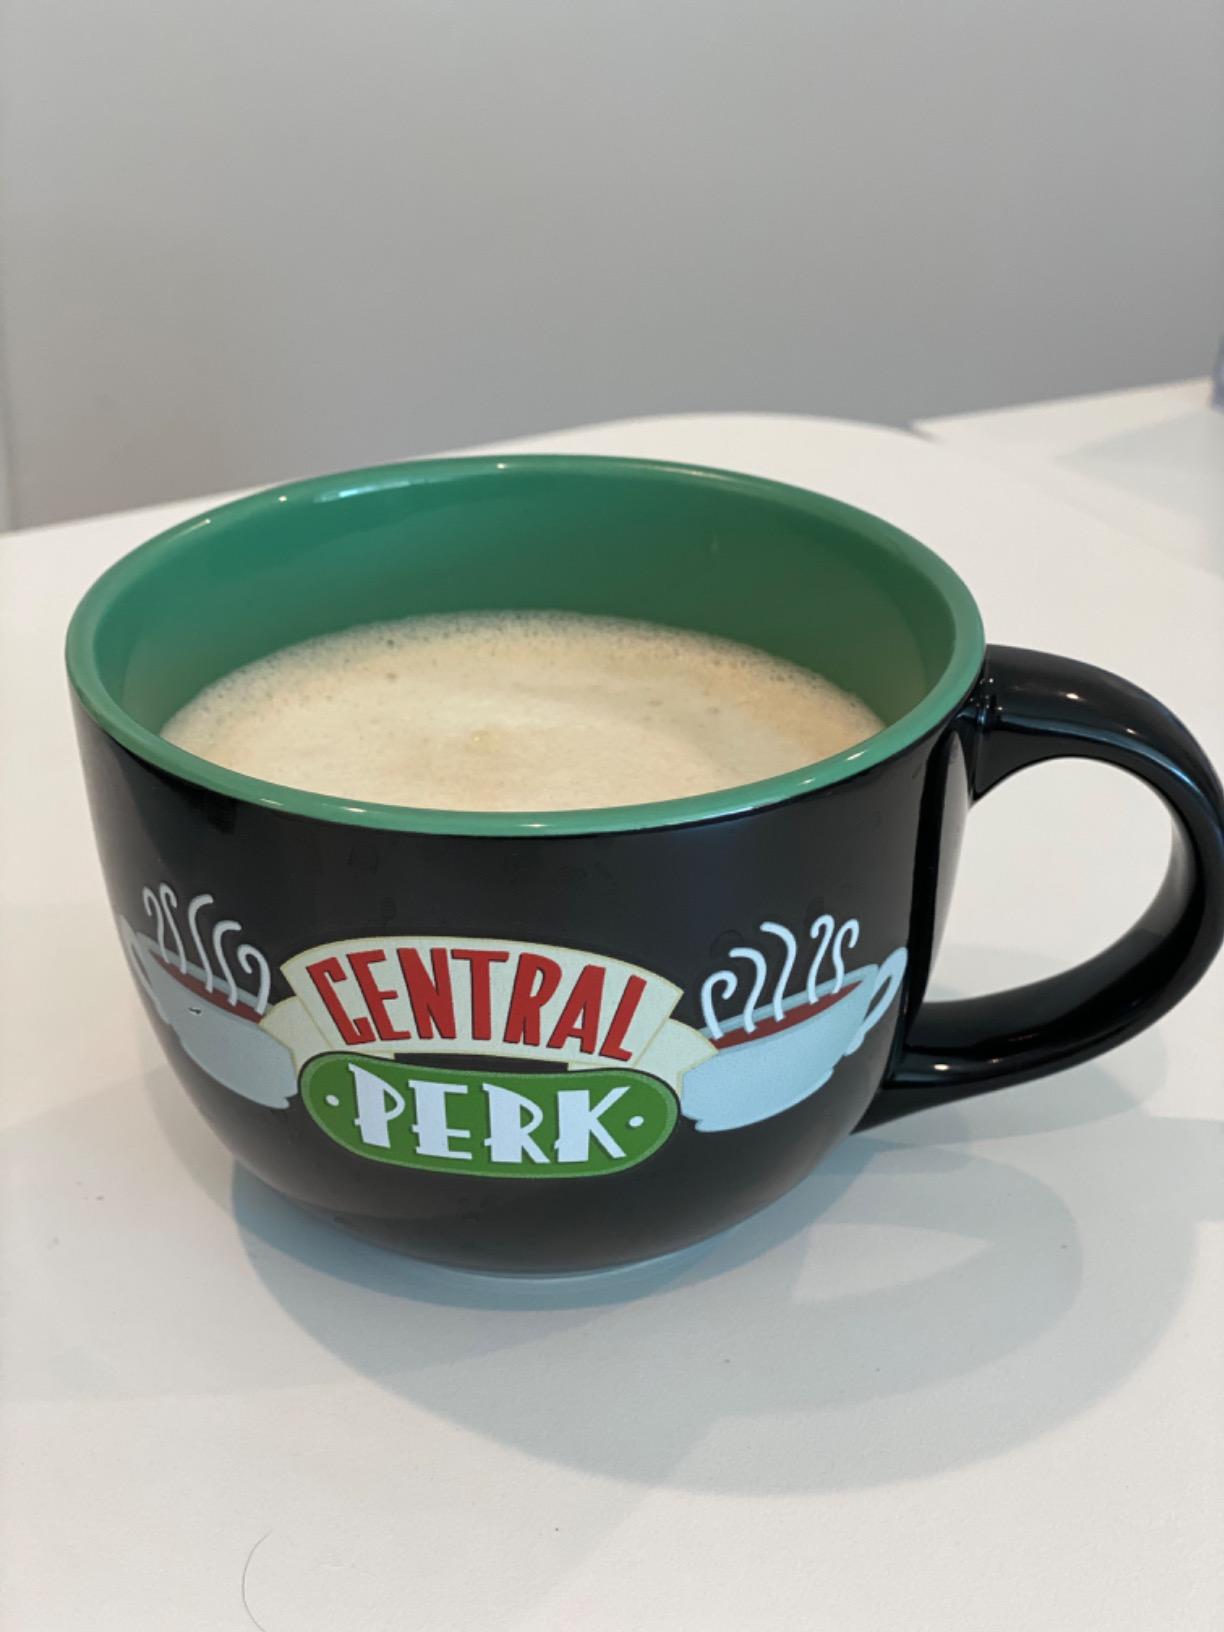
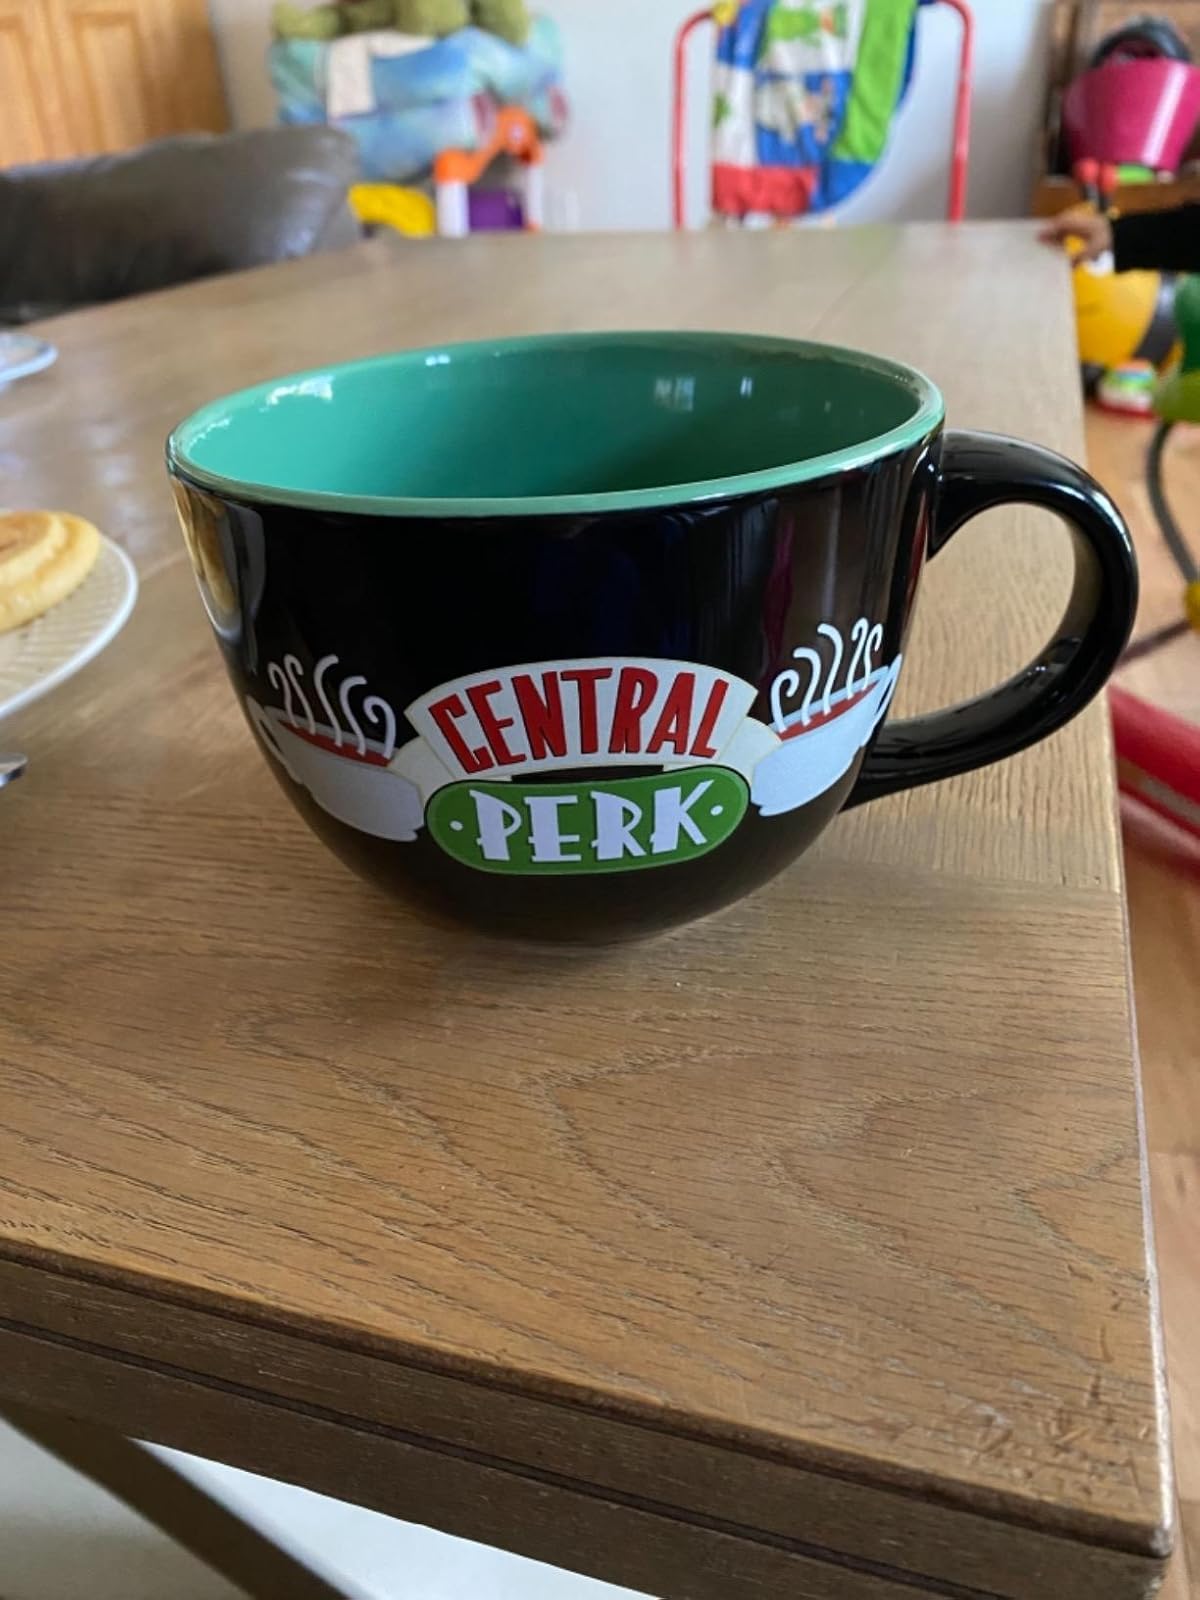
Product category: items_mug
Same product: yes